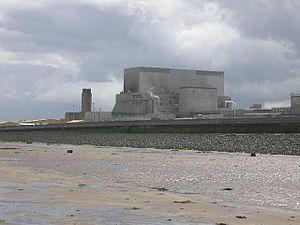
La centrale nucléaire de Hinkley Point est installée près de Bridgwater sur la côte du Somerset, à environ 8 km de l'estuaire du fleuve Parrett, en Angleterre.